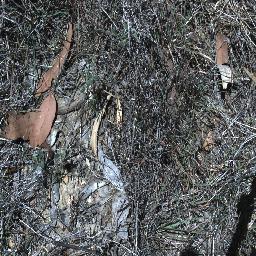
Label: negative